The Manor Country House Hotel, Weston-on-the-Green

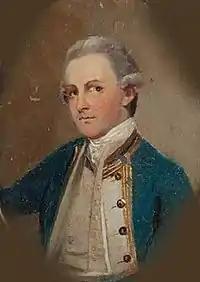
Captain Peregrine Bertie (1741-1790)

In the late 15th century the house was built for the Bailff of Osney Abbey. It was originally within a 13th-century moat but this has since been filled in.